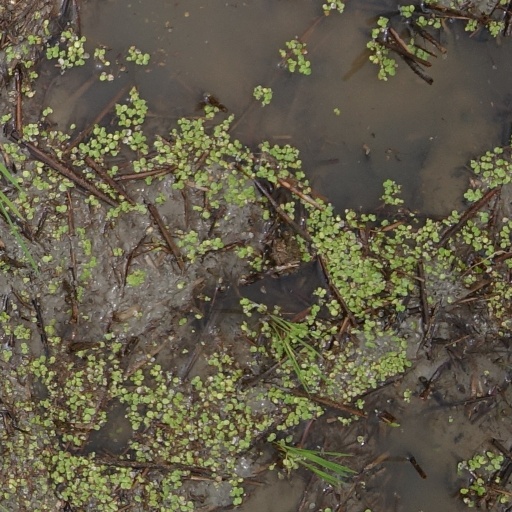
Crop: rice